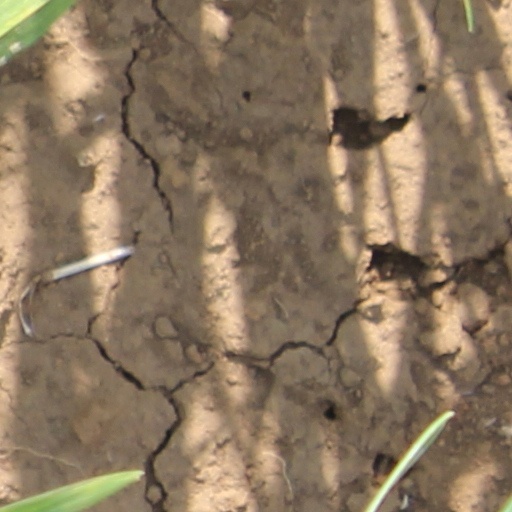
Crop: wheat